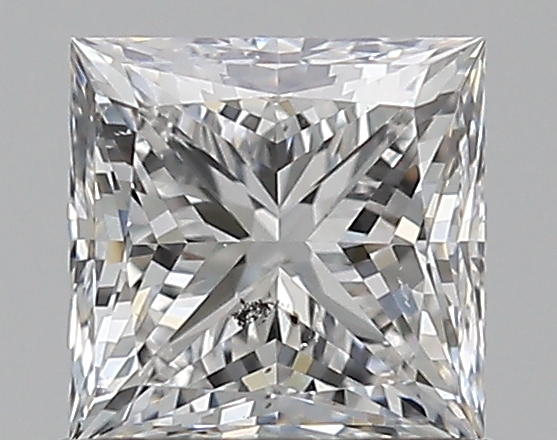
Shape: princess
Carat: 0.79
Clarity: SI2
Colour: E
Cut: EX
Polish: EX
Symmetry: VG
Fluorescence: N
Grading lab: GIA
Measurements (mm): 4.95 x 4.92 x 3.63